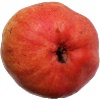
Label: Pear Red 1